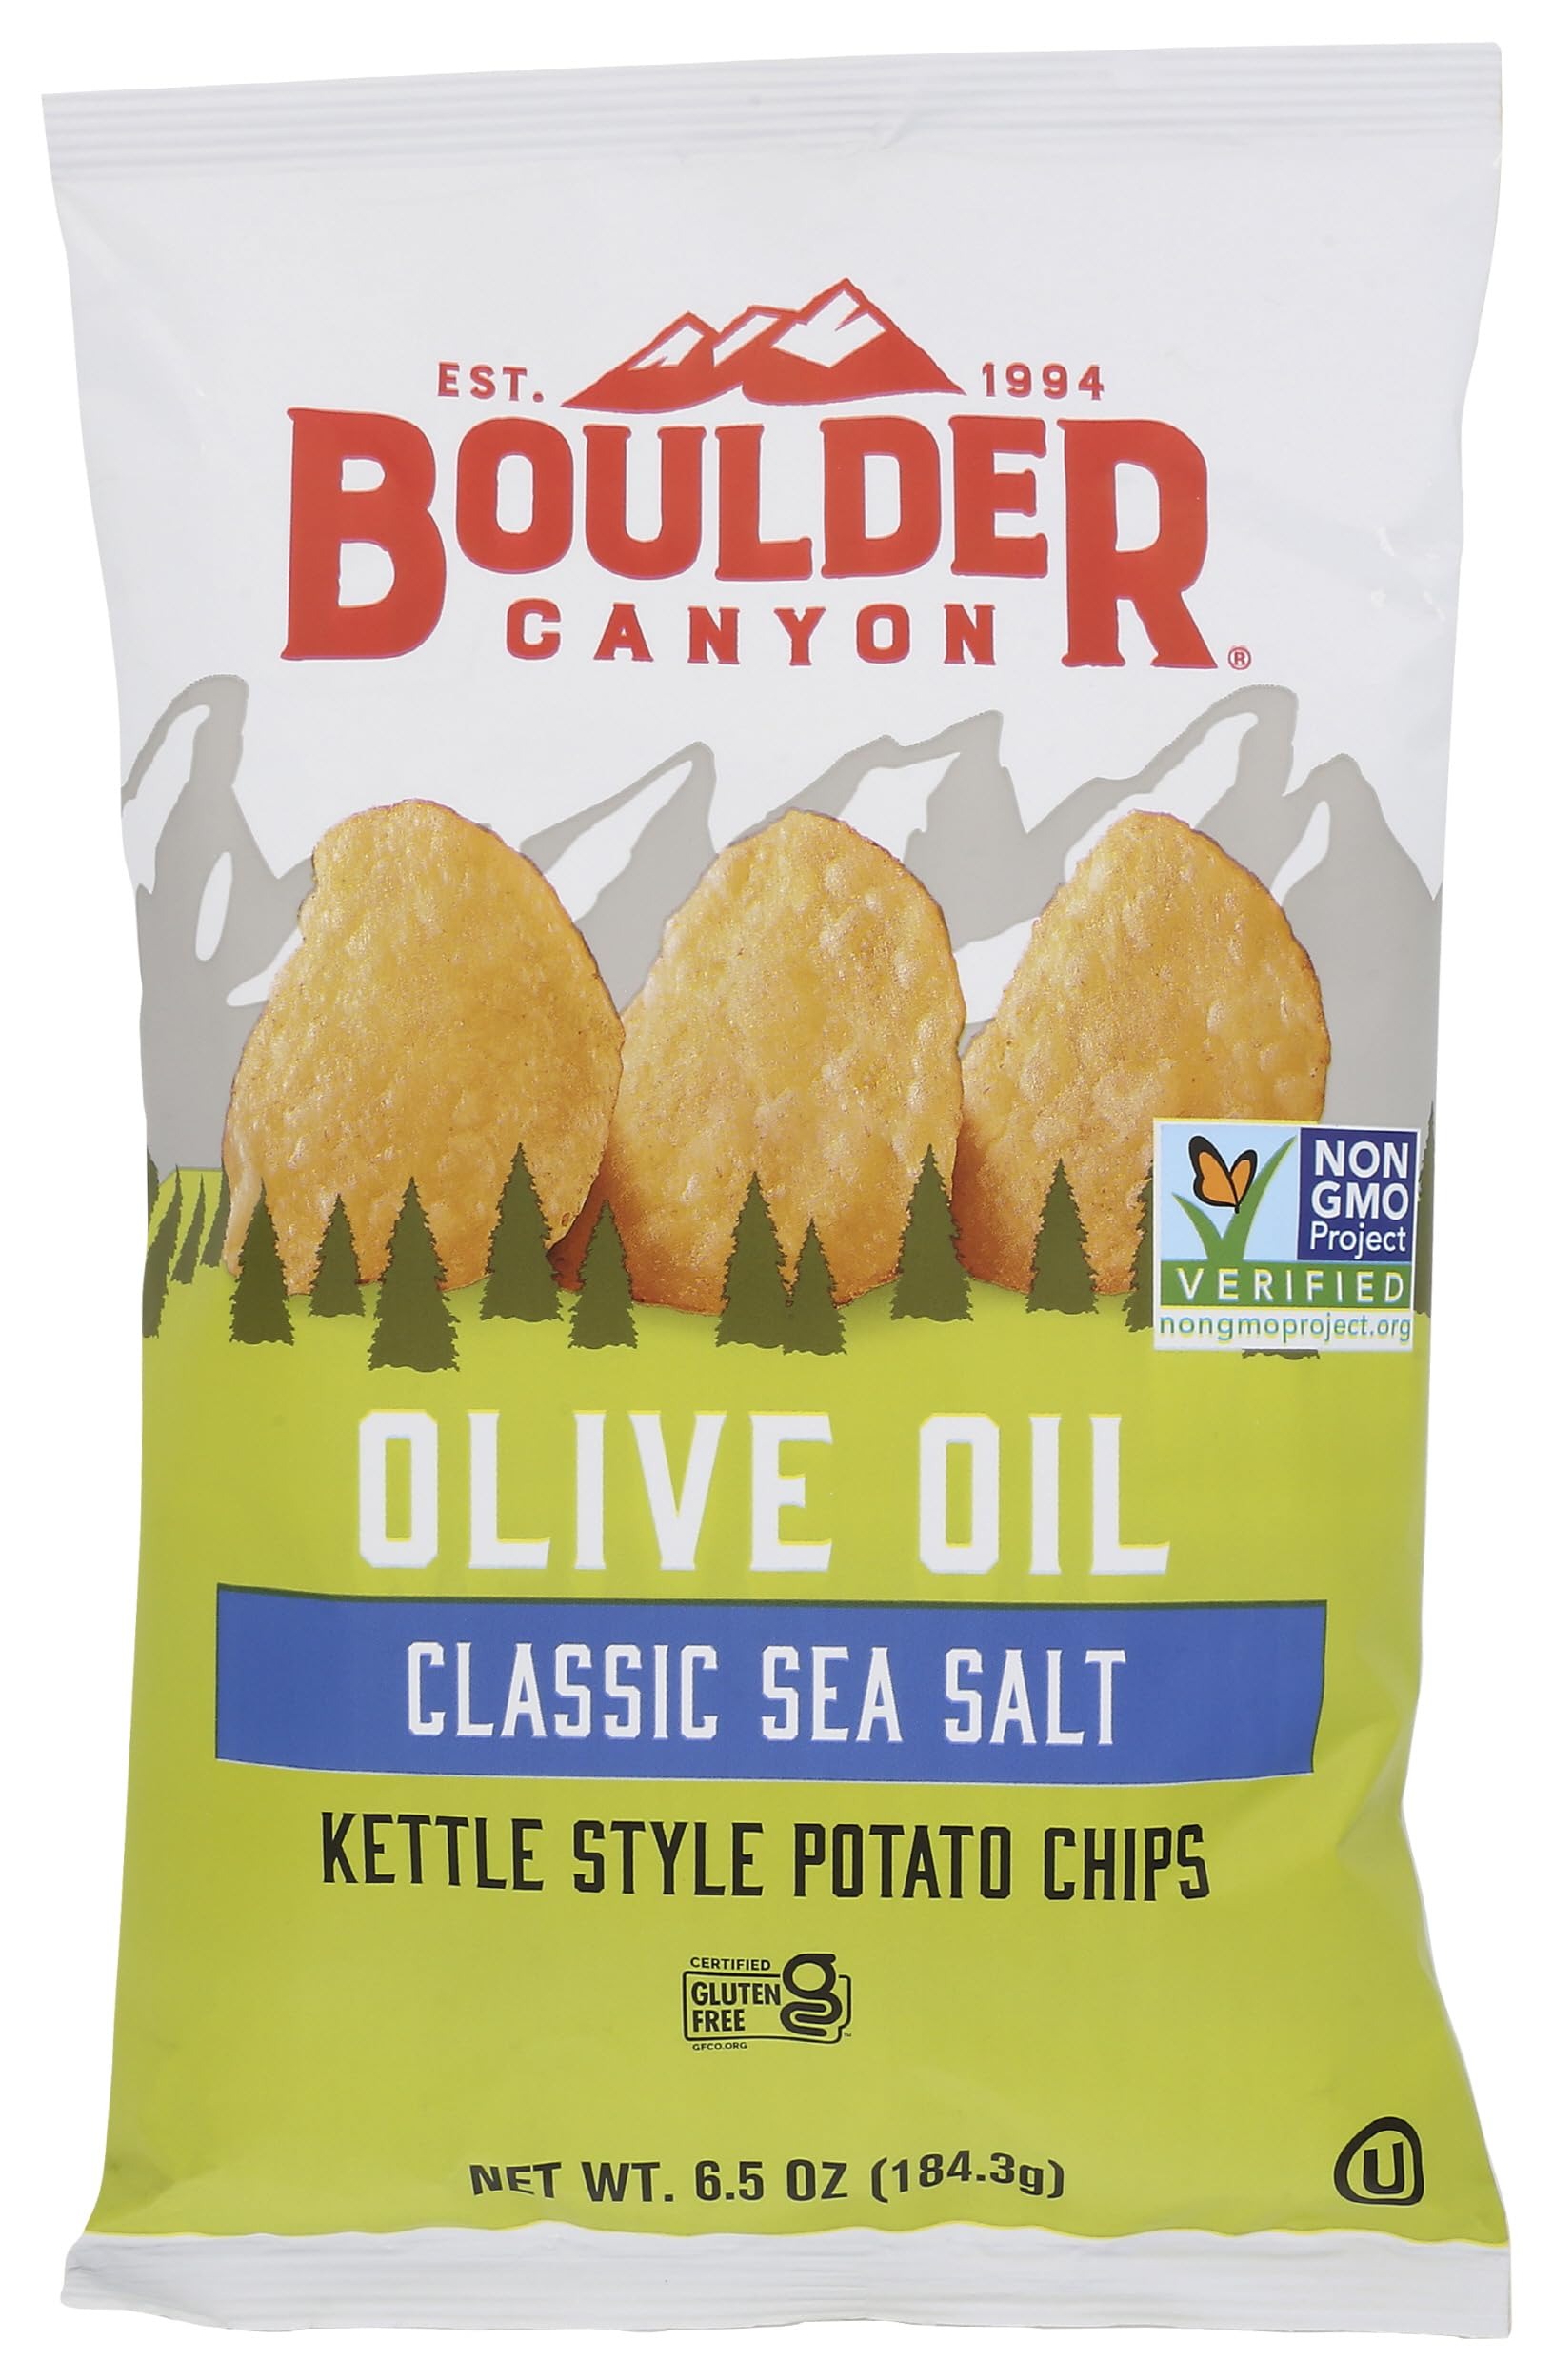
Item Name: Boulder Canyon, Chips Potato Olive Oil, 6.5 Ounce
Bullet Point: Boulder Canyon
Product Description: Boulder Canyon kettle cooked potato chips, olive oil are made with premium american grown potatoes which are then kettle cooked in small batches. These thickly sliced and deliciously crunchy chips are vegan, kosher, gluten-free and Non-GMO and they also do not contain trans fat, msg or cholesterol. Each chip has been cooked in 100% pure olive oil for a rich, aromatic flavor. Each bag of Boulder Canyon kettle cooked potato chips, olive oil contains 6.5 ounce of product.
Value: 6.5
Unit: Ounce

Price: 4.09